Sky position (RA, Dec in degrees): 207.197, 0.2947
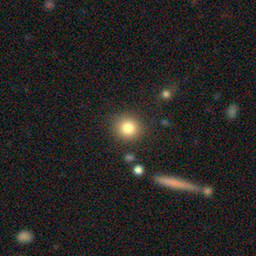
Galaxy morphology: Round Smooth Galaxies